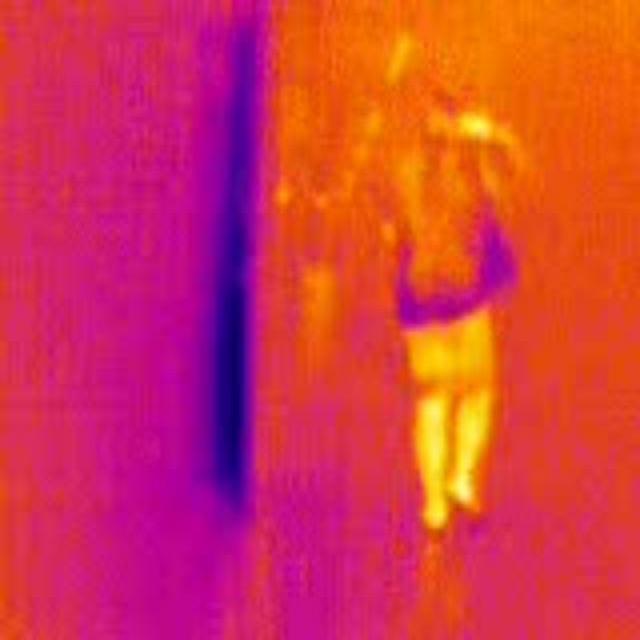
Detected objects:
label: person